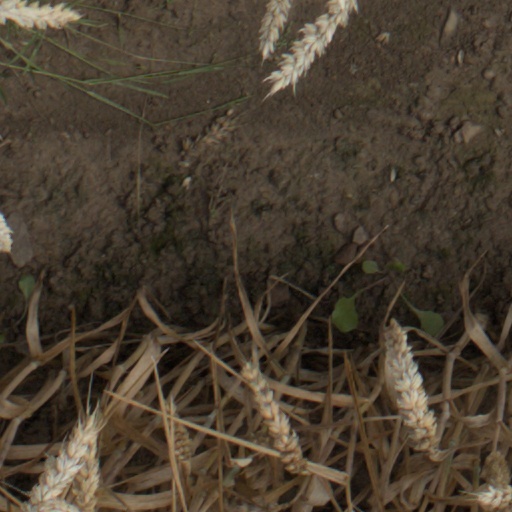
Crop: wheat